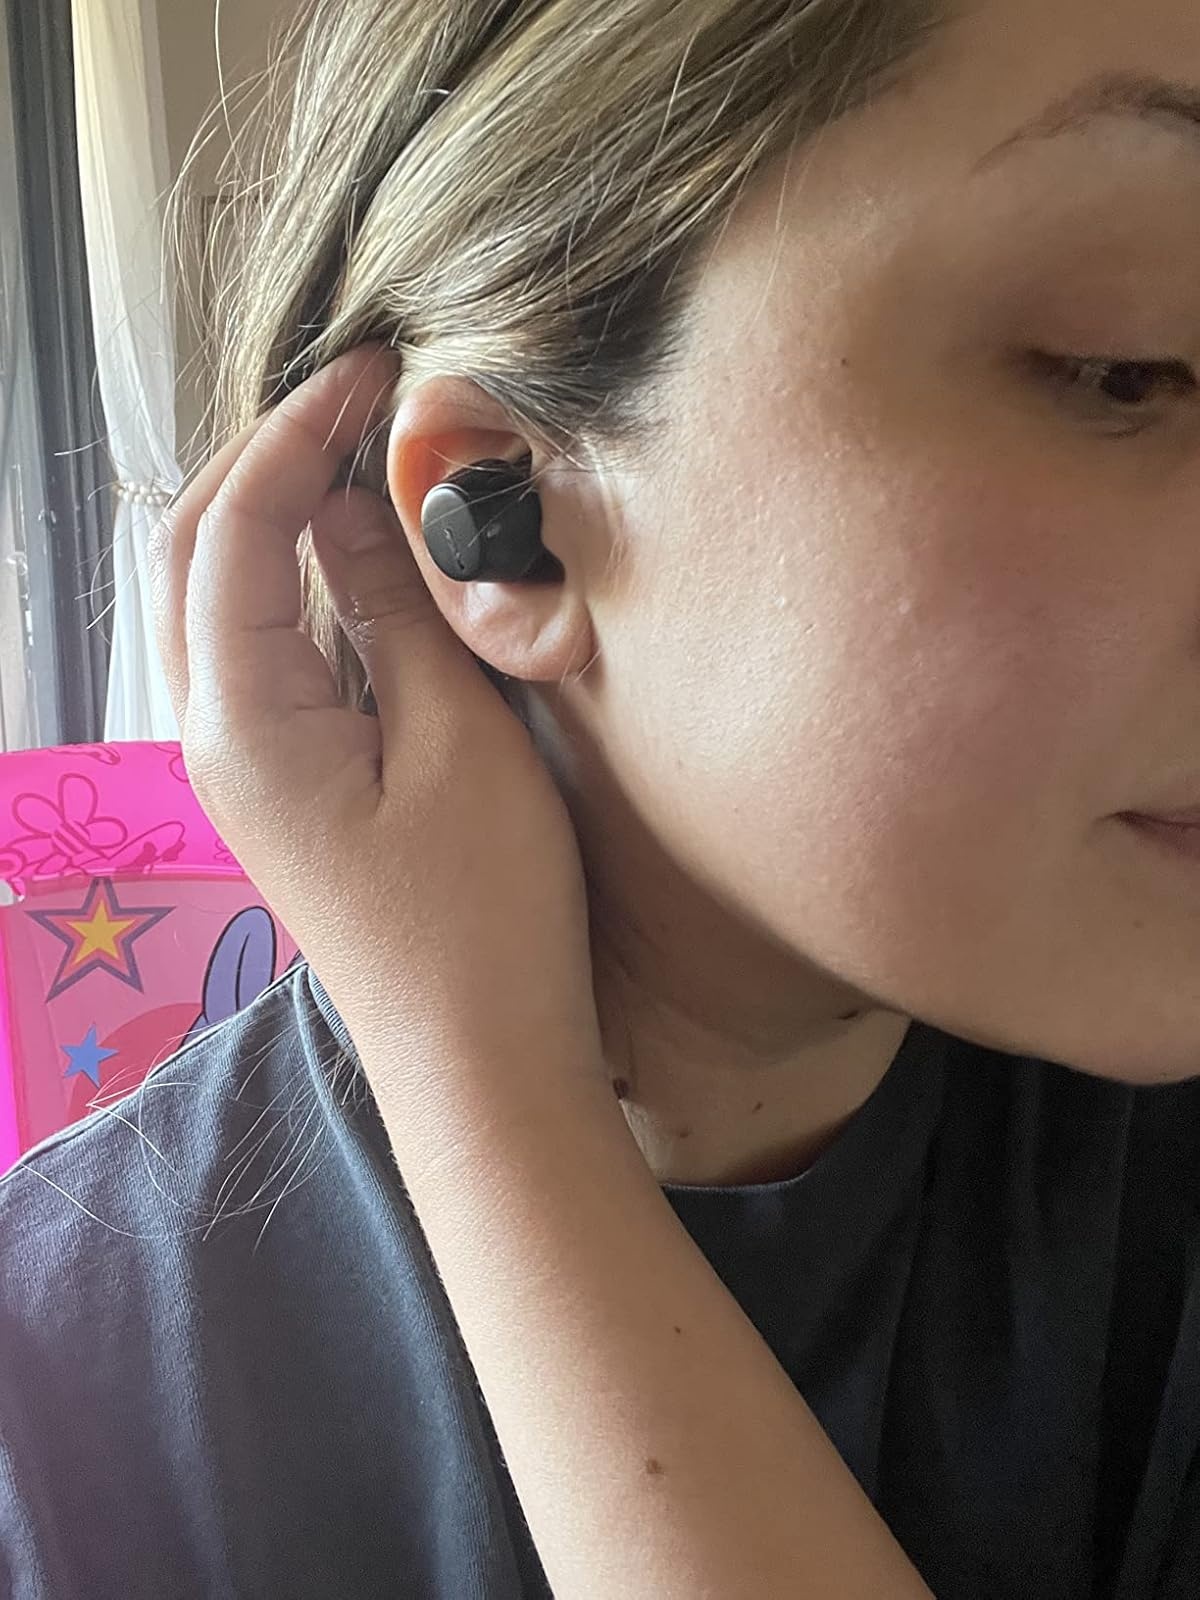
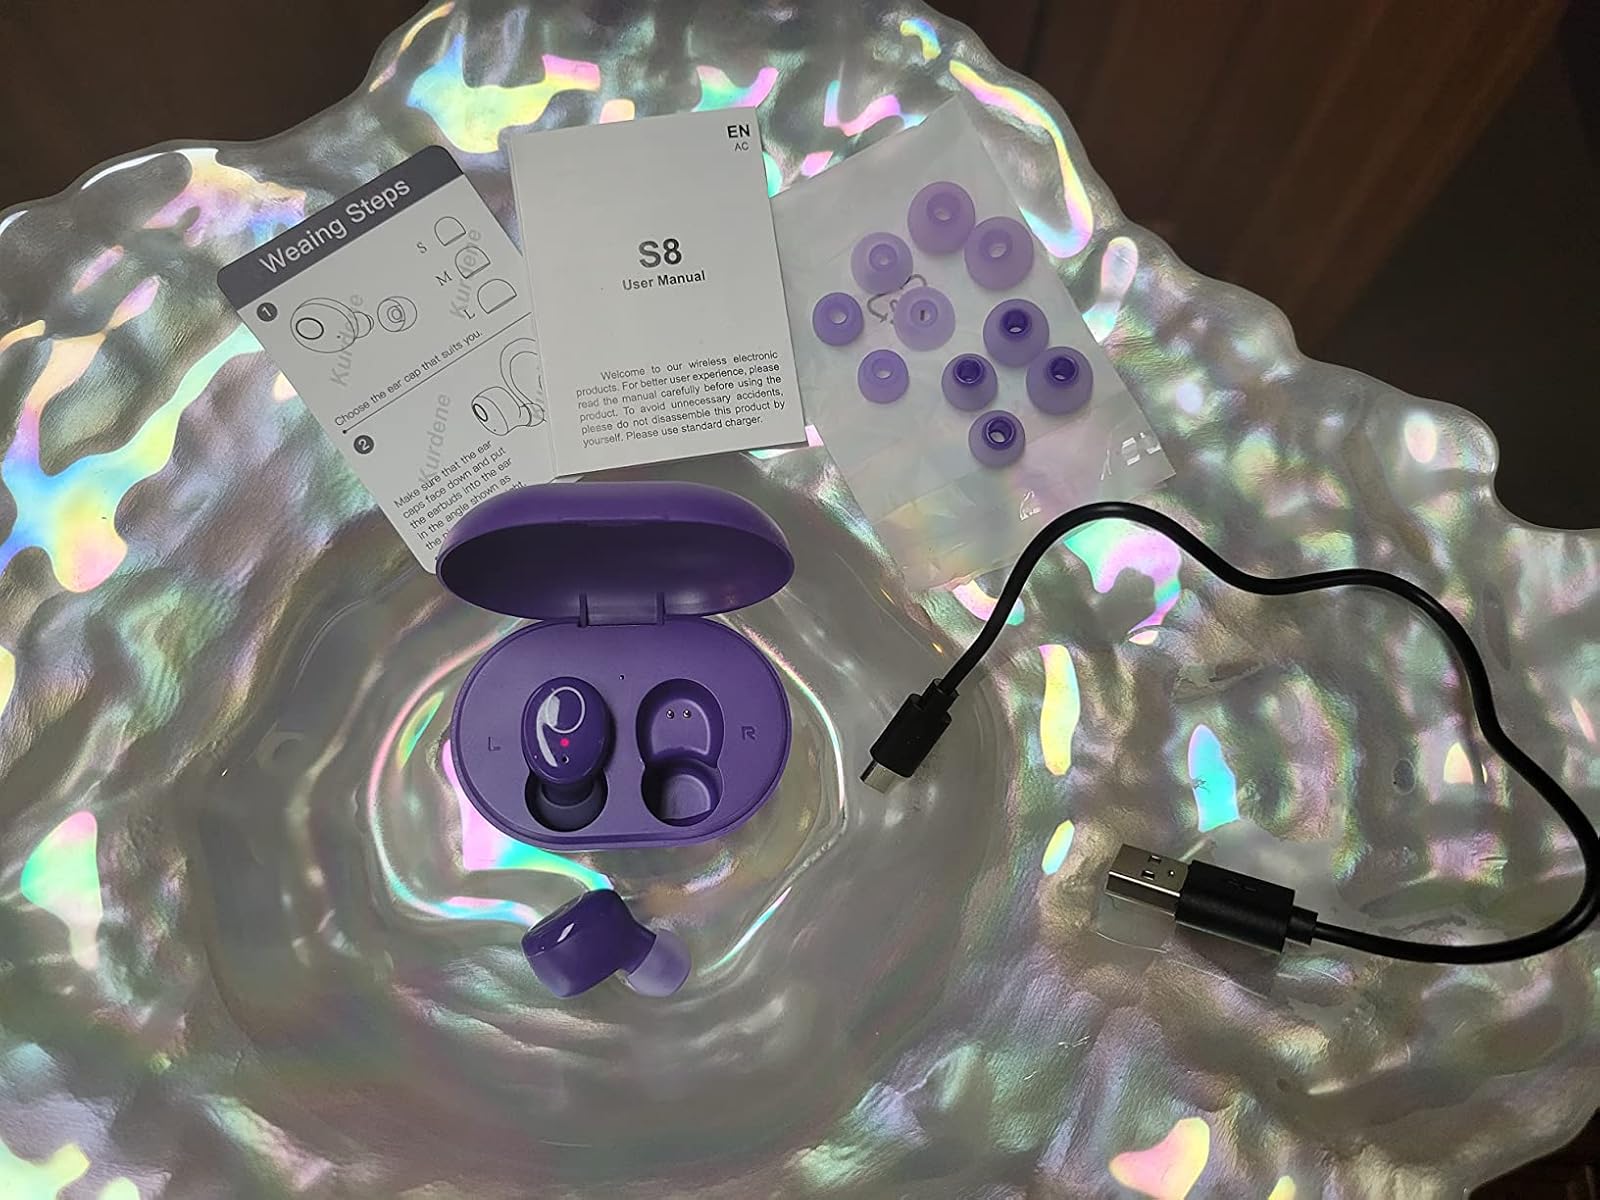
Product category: earbuds
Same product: no